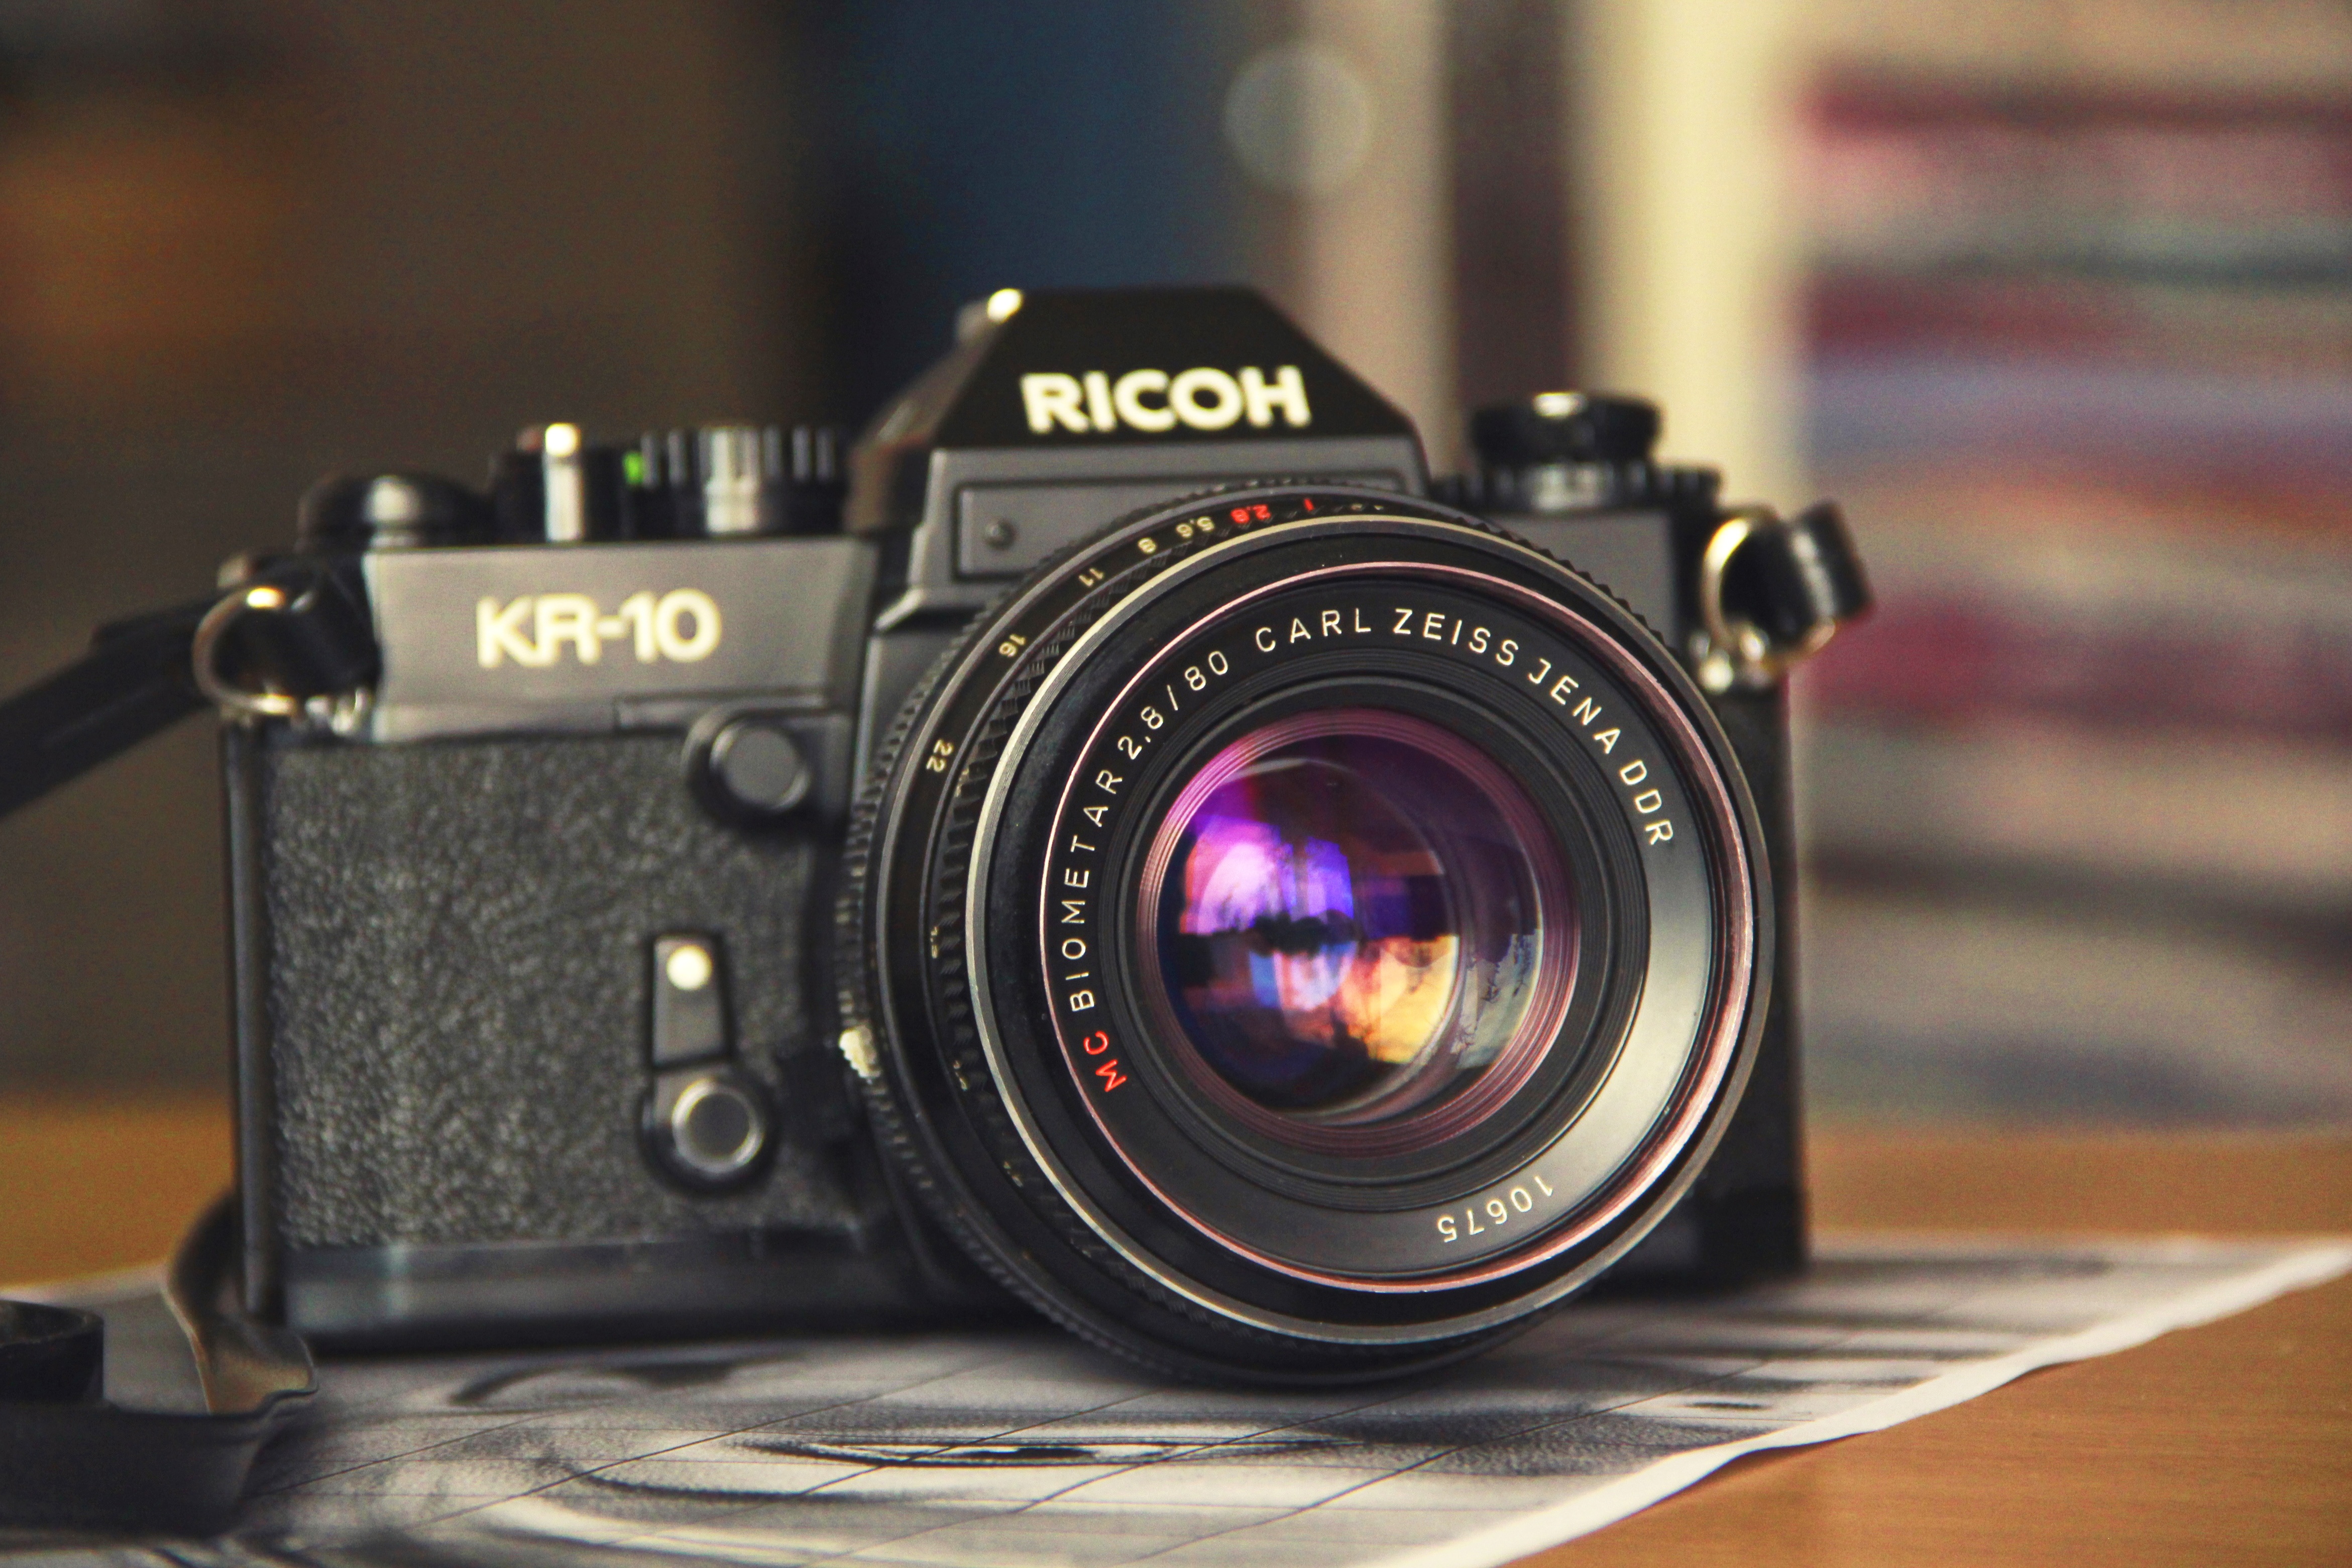
camera, photography, vintage, antique, retro, photo, slr, analog, lens, equipment, gear, studio, professional, black, vintage camera, reflex camera, digital camera, focus, picture, horizontal, photographing, classic, camera lens, aperture, photographic, old fashioned, digital slr, single lens reflex camera, cameras optics, mirrorless interchangeable lens camera